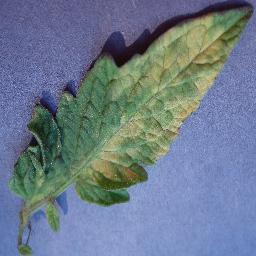
Label: Tomato___Leaf_Mold